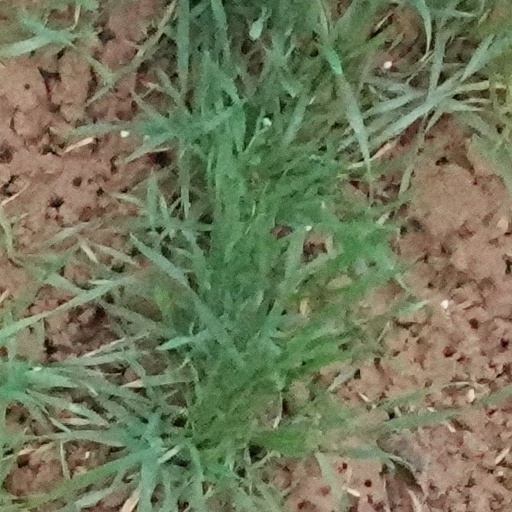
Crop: wheat